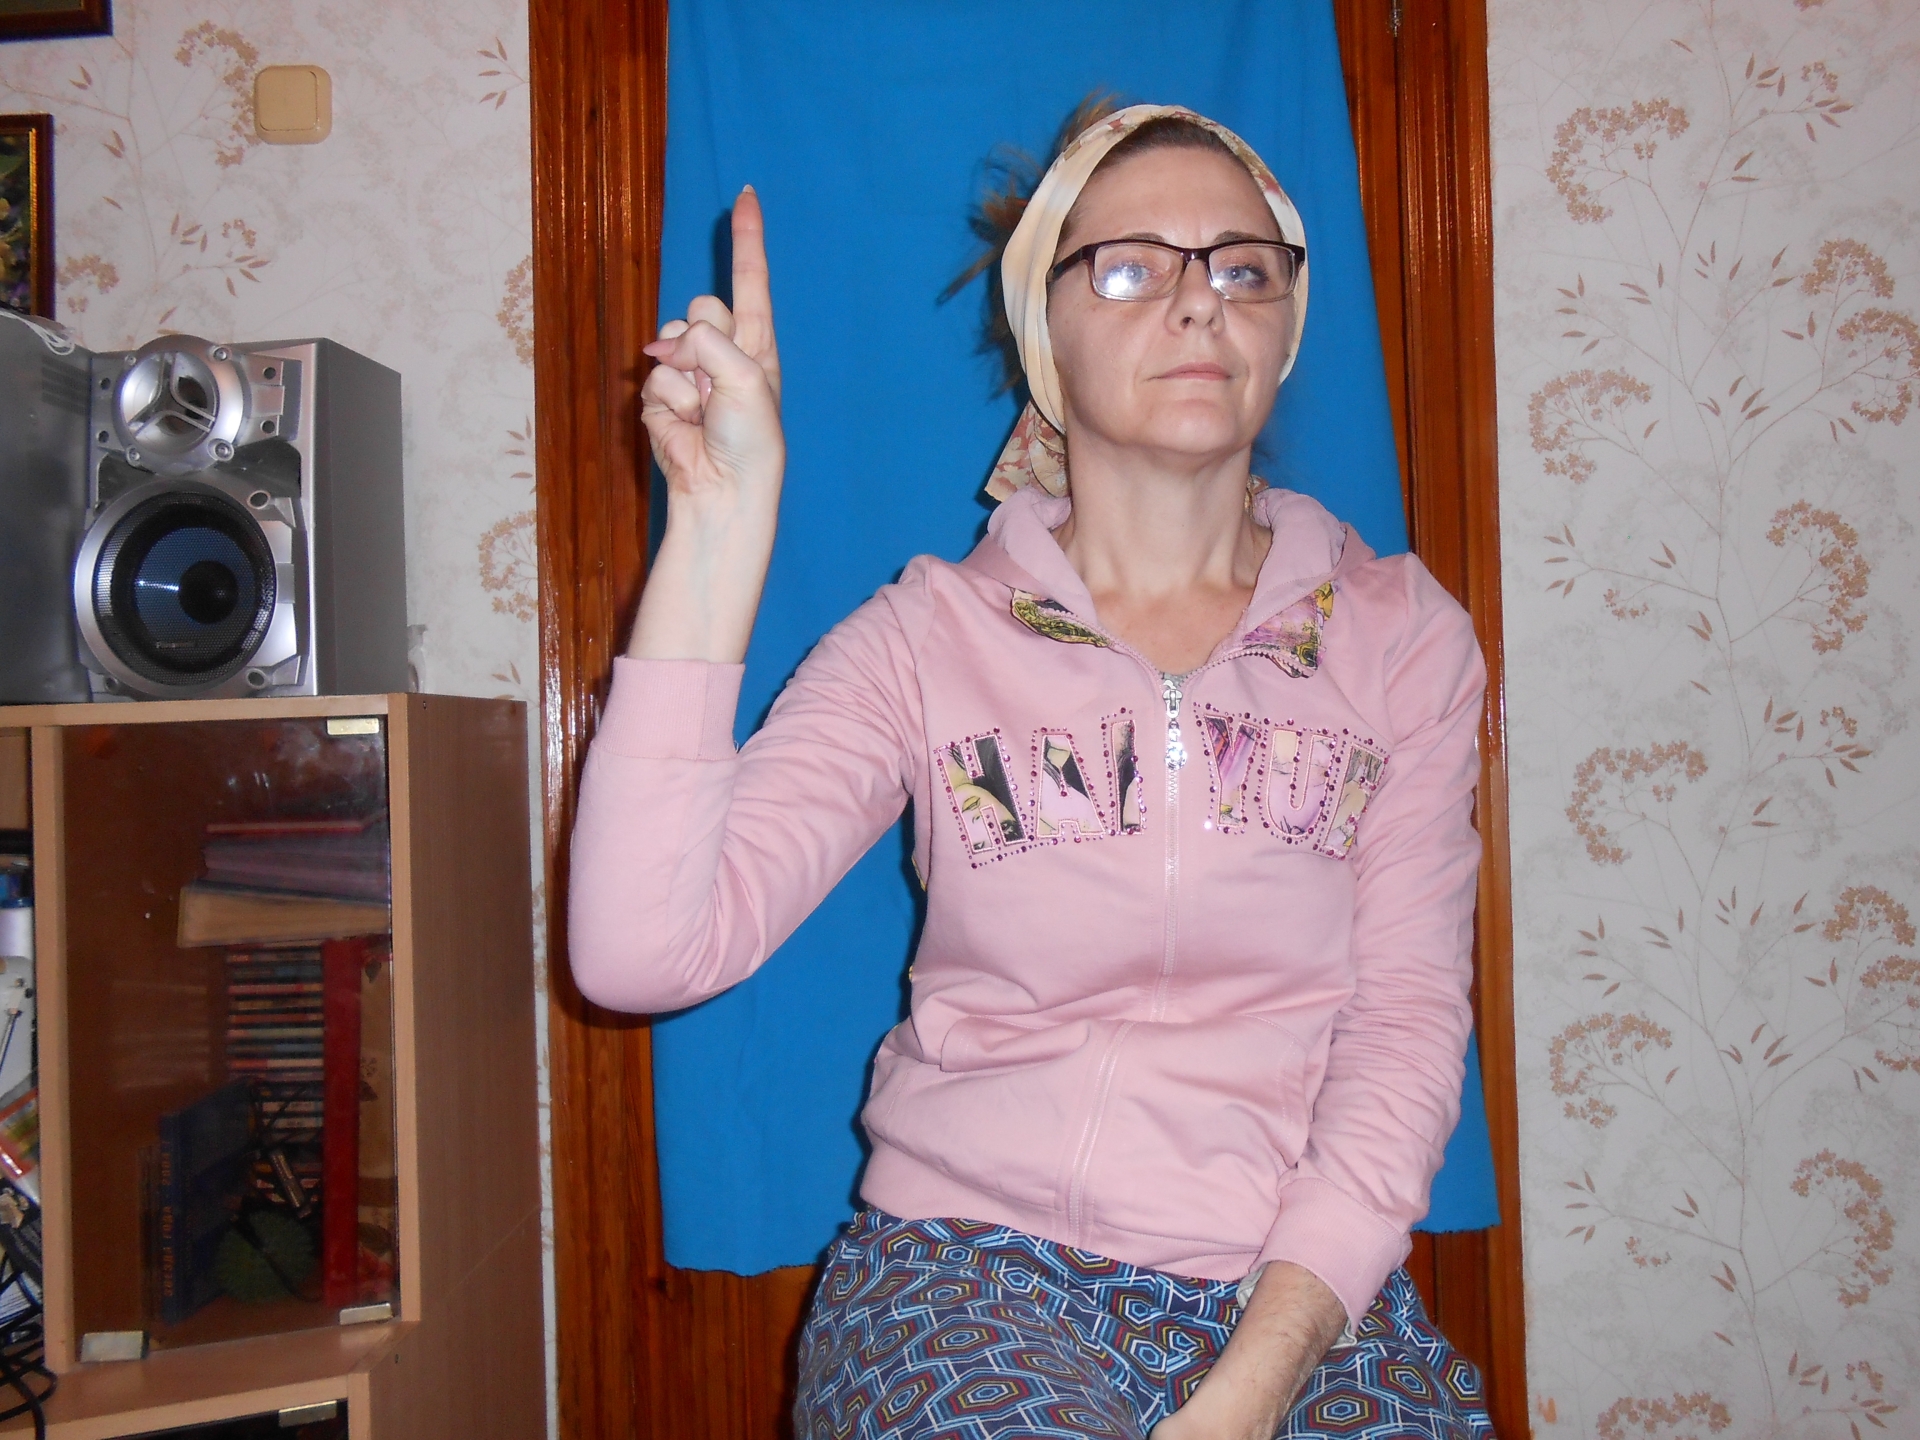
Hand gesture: one